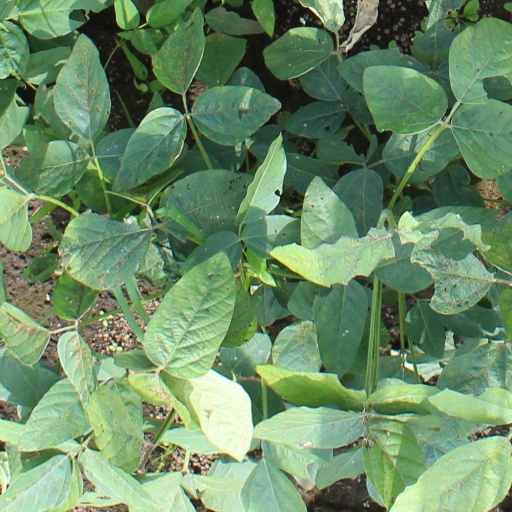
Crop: soybean